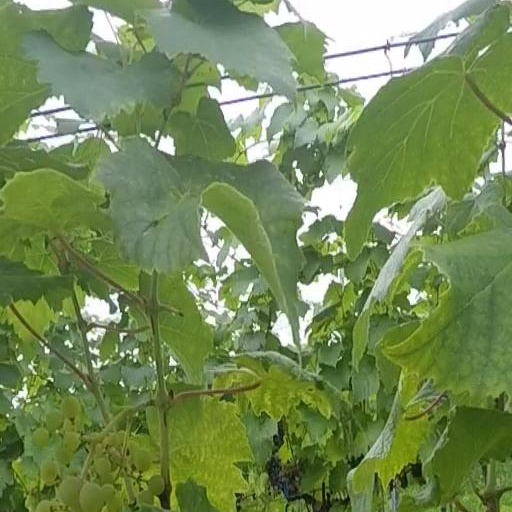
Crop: grape